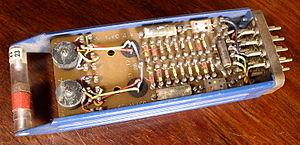
Le TX-2 est un ordinateur du Lincoln Laboratory du MIT. En service entre 1958 et 1975. Successeur du TX-0, il est connu pour son rôle dans le développement de l'intelligence artificielle et des interactions homme-machine.
Le Krach du 28 mai 1962 est une baisse très importante sur le marché d'actions américain, qui s'est traduite par un quasi-effondrement pour les valeurs du secteur de l'électronique et de l'informatique, après une bulle spéculative les trois années précédentes.